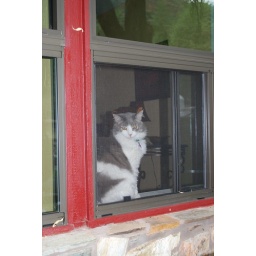
Chicky in kitchen window